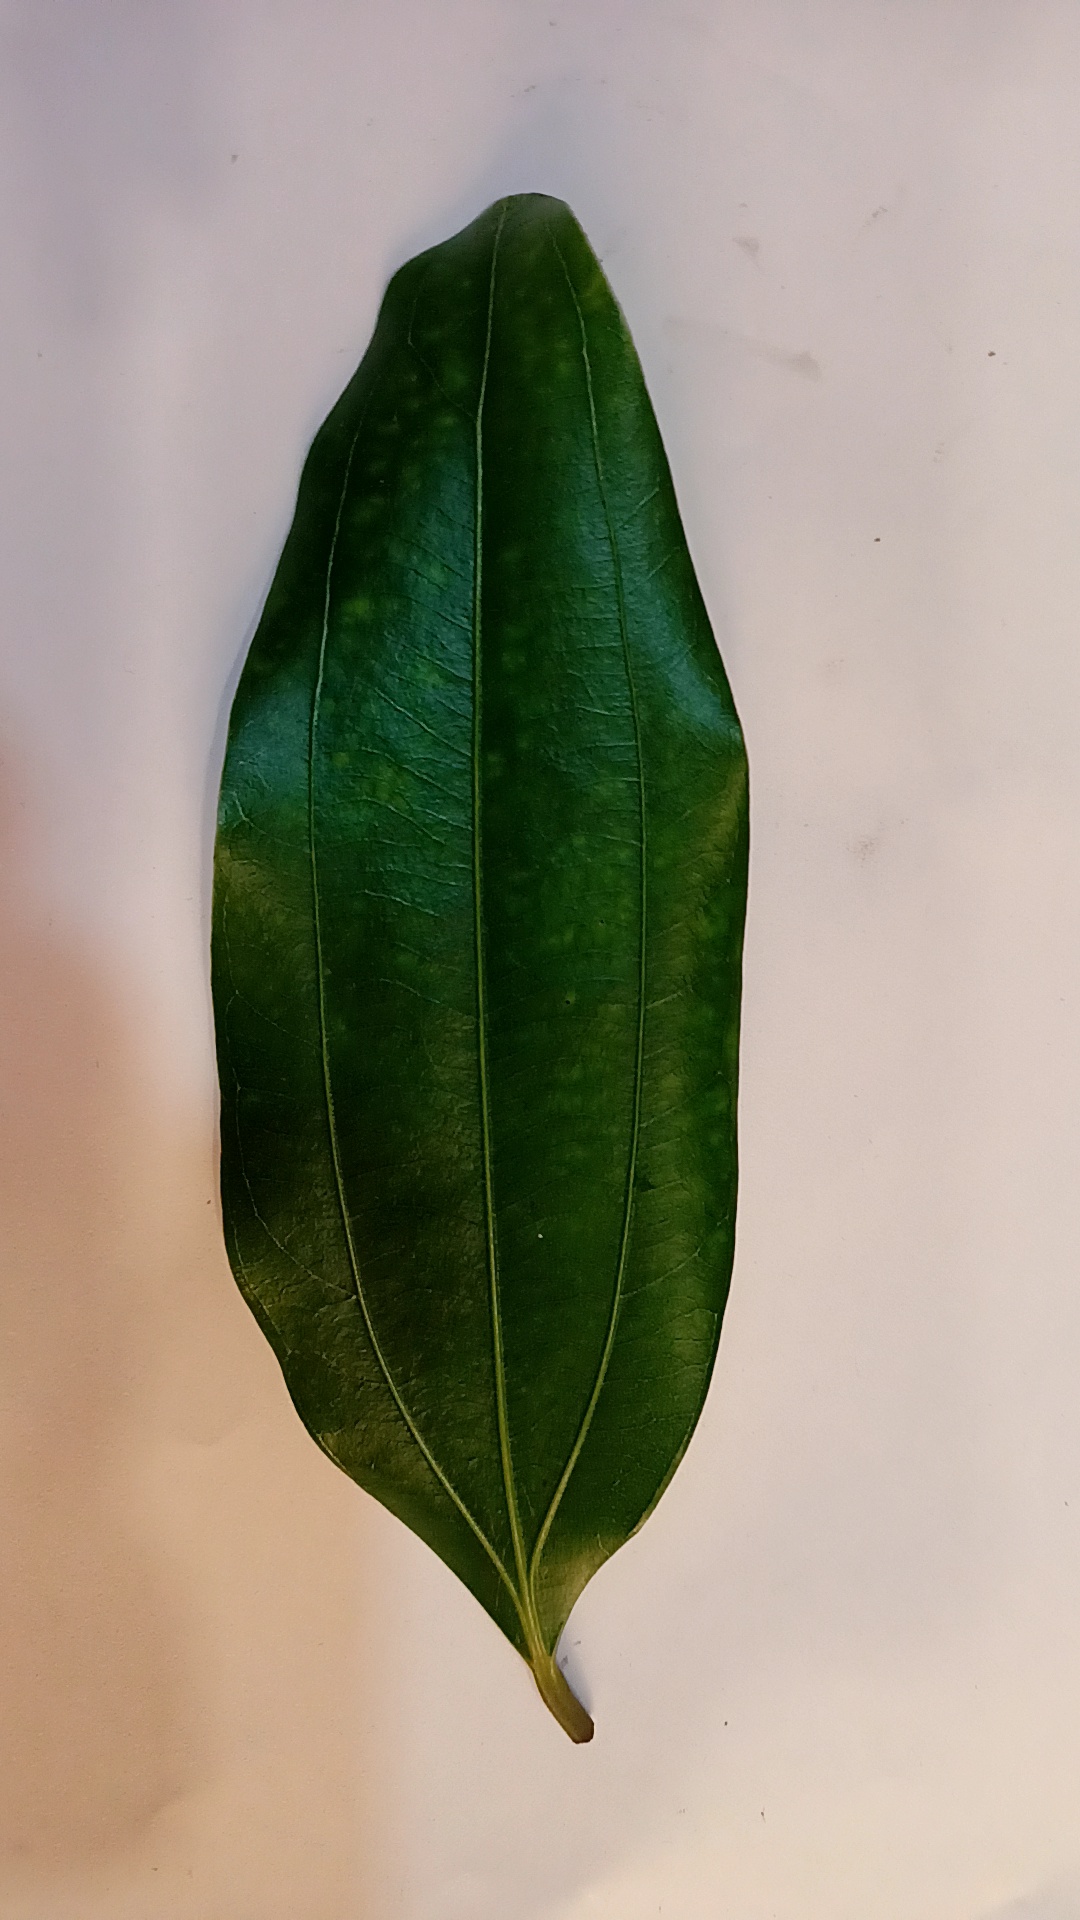
Label: Healthy